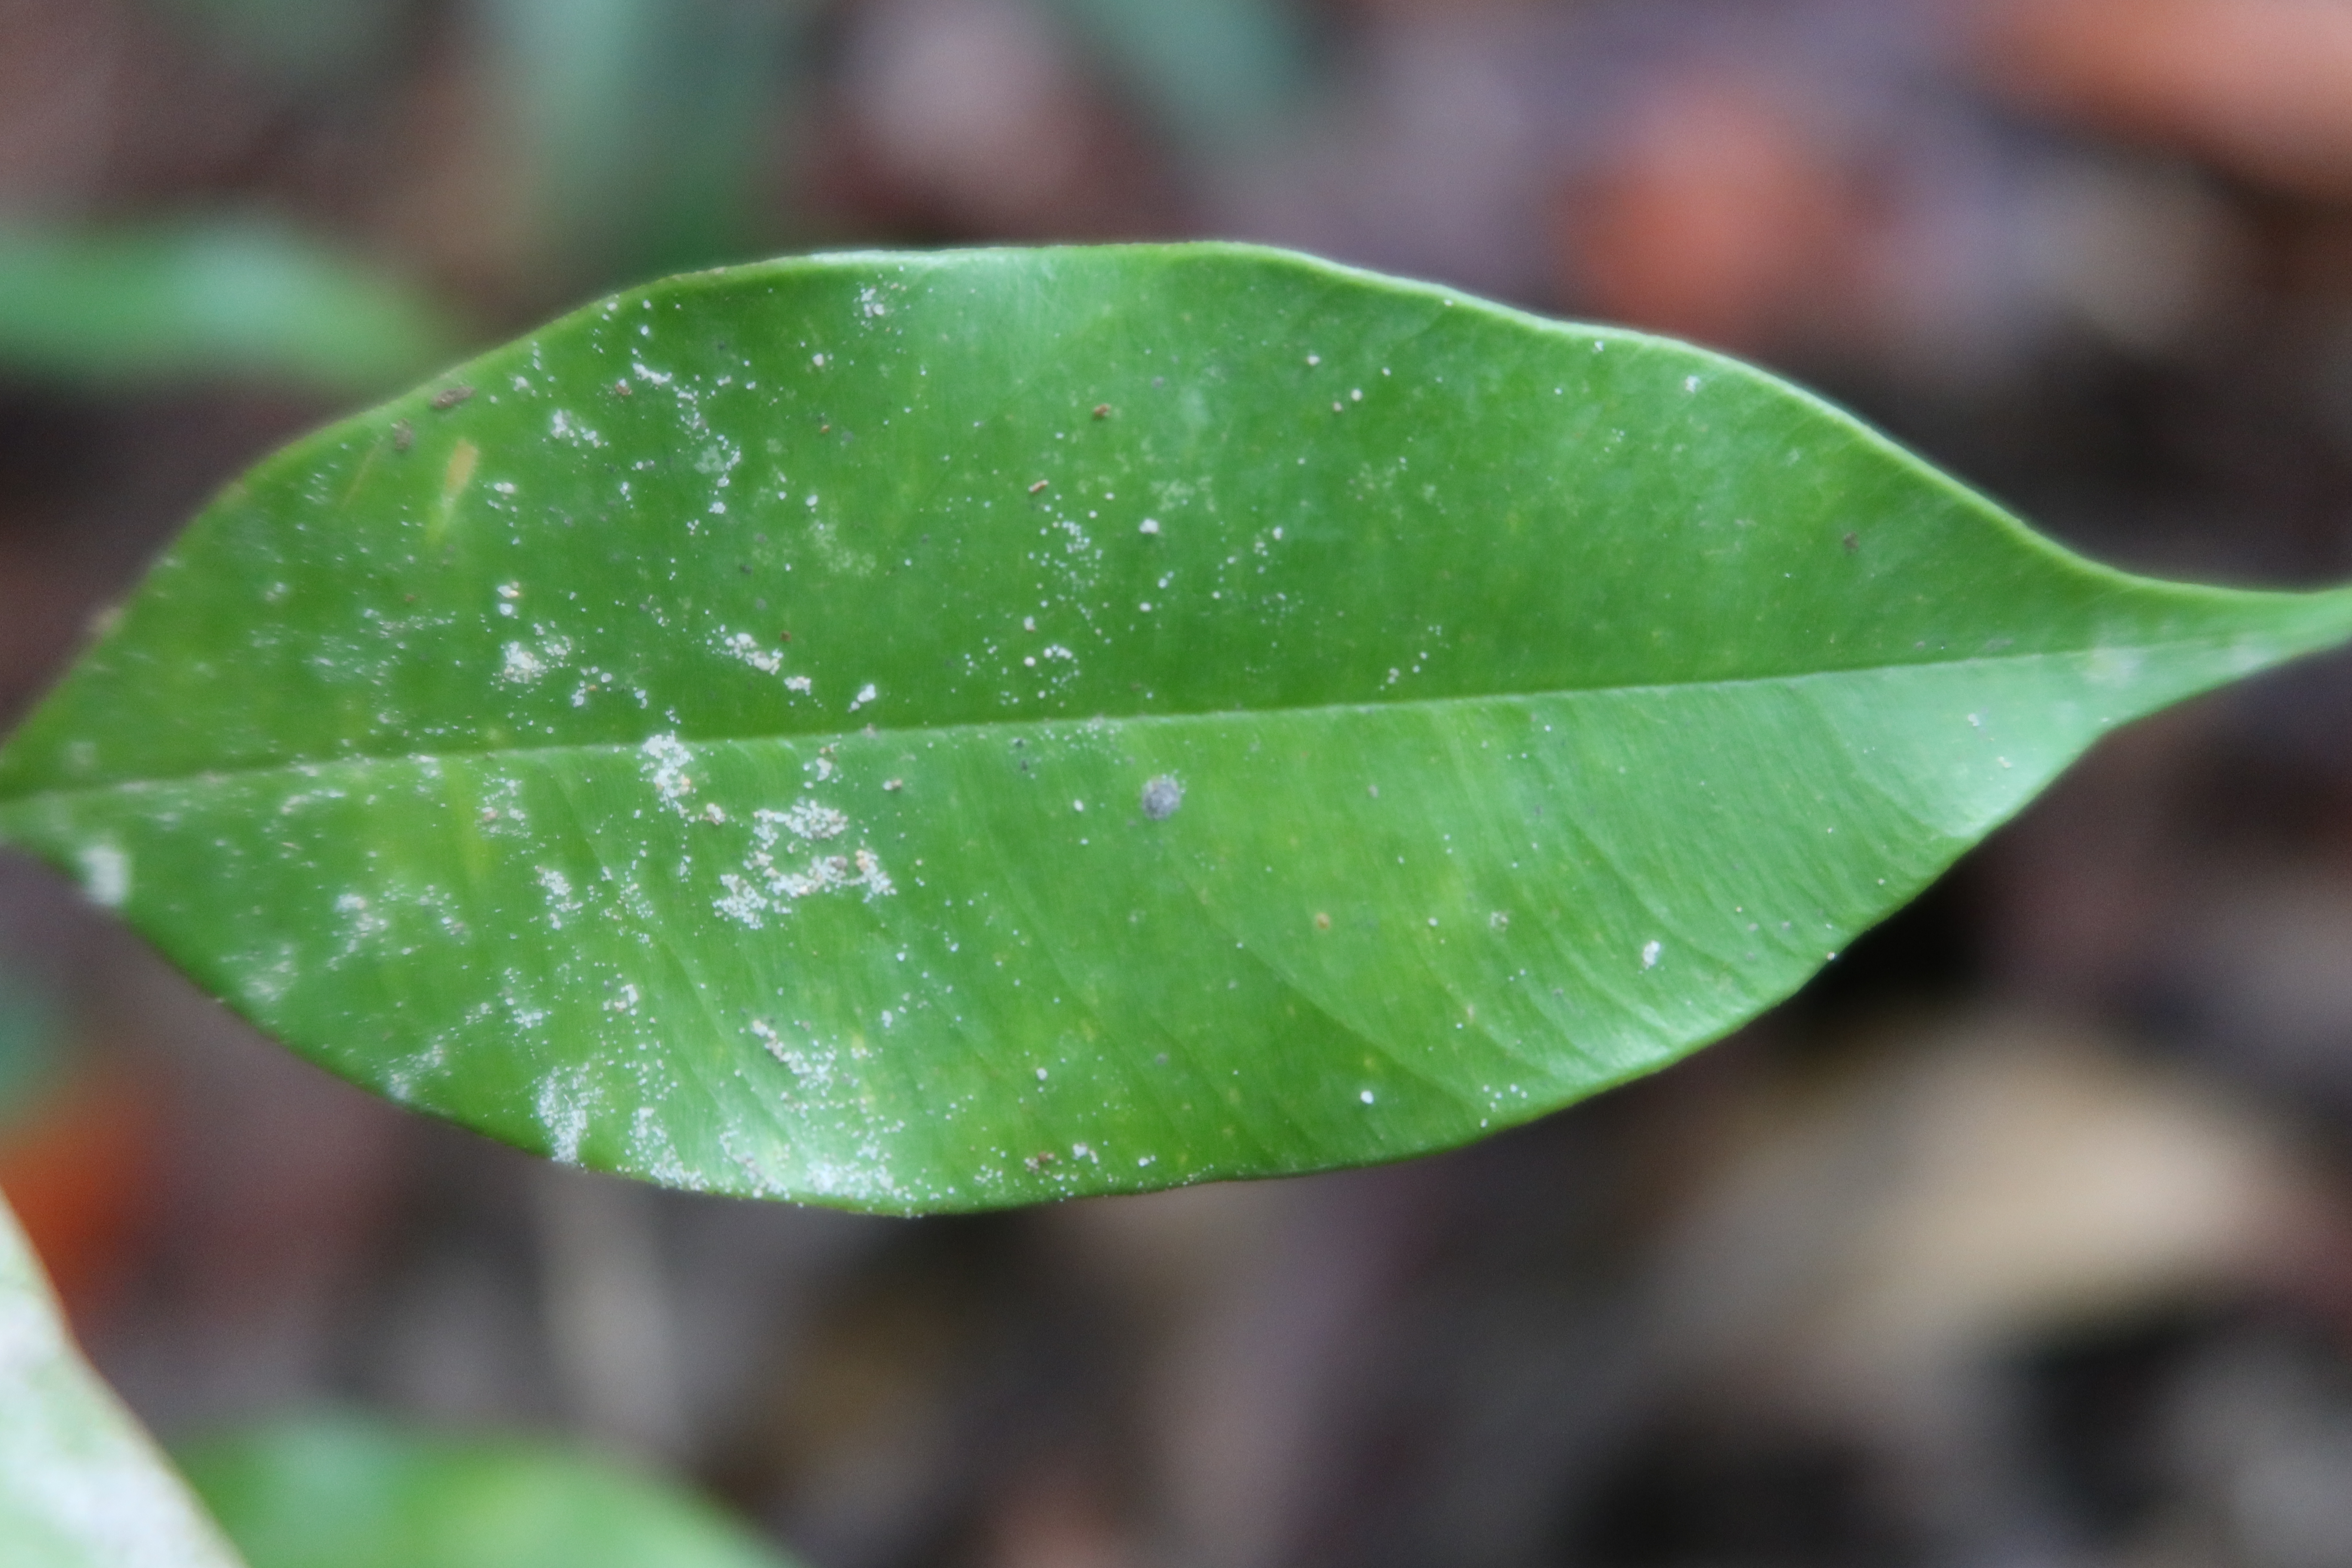
Label: Mealy bugs